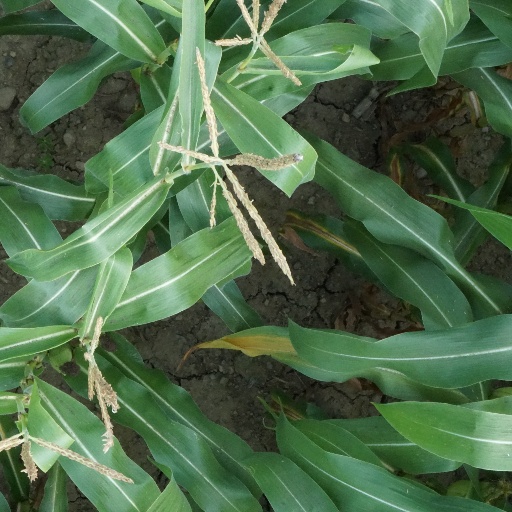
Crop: maize; corn